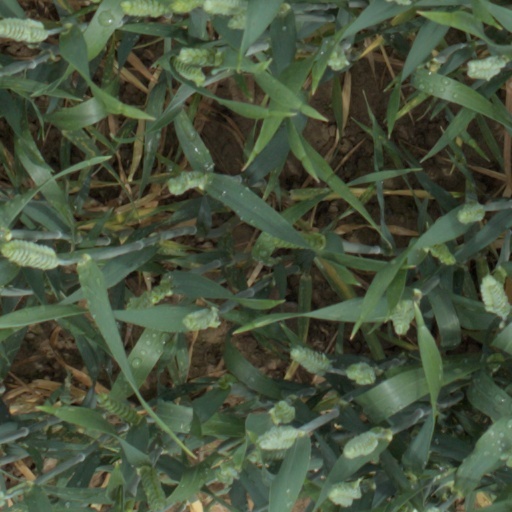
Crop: wheat